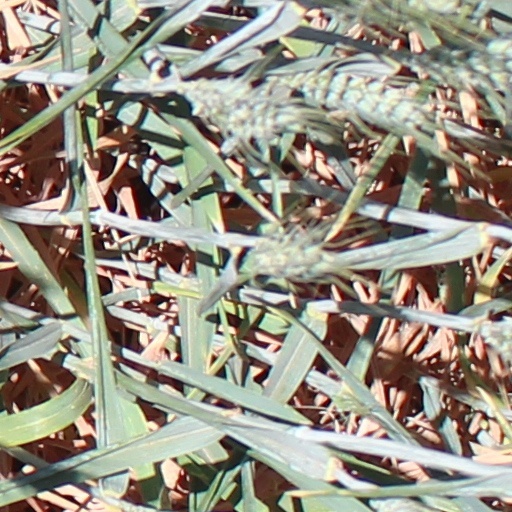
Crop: wheat